Mike Phillips (baseball)

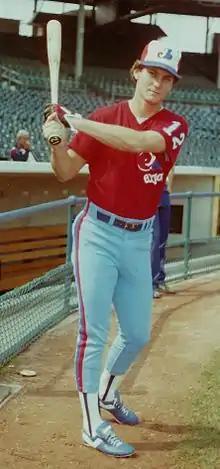
Phillips as a Montreal Expo

Michael Dwaine Phillips (born August 19, 1950), is an American former professional baseball player, a shortstop, second baseman, and third baseman who appeared in 712 Major League games from 1973 to 1983 for the San Francisco Giants, New York Mets, St. Louis Cardinals, San Diego Padres, and Montreal Expos. Phillips batted left-handed, threw right-handed, stood tall and weighed .